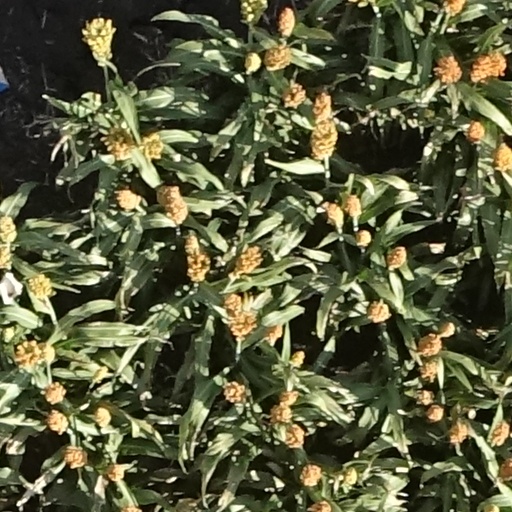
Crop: sorghum